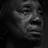
Emotion: neutral